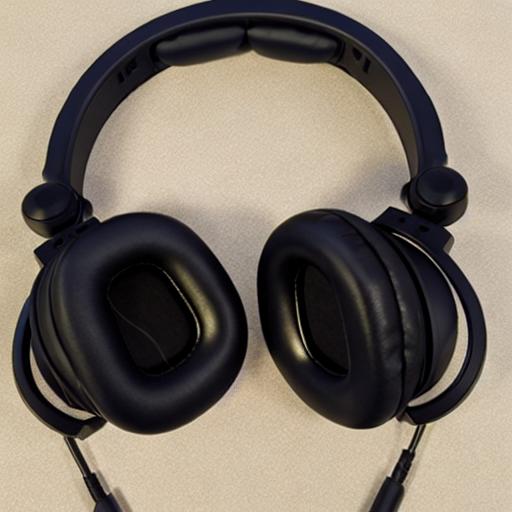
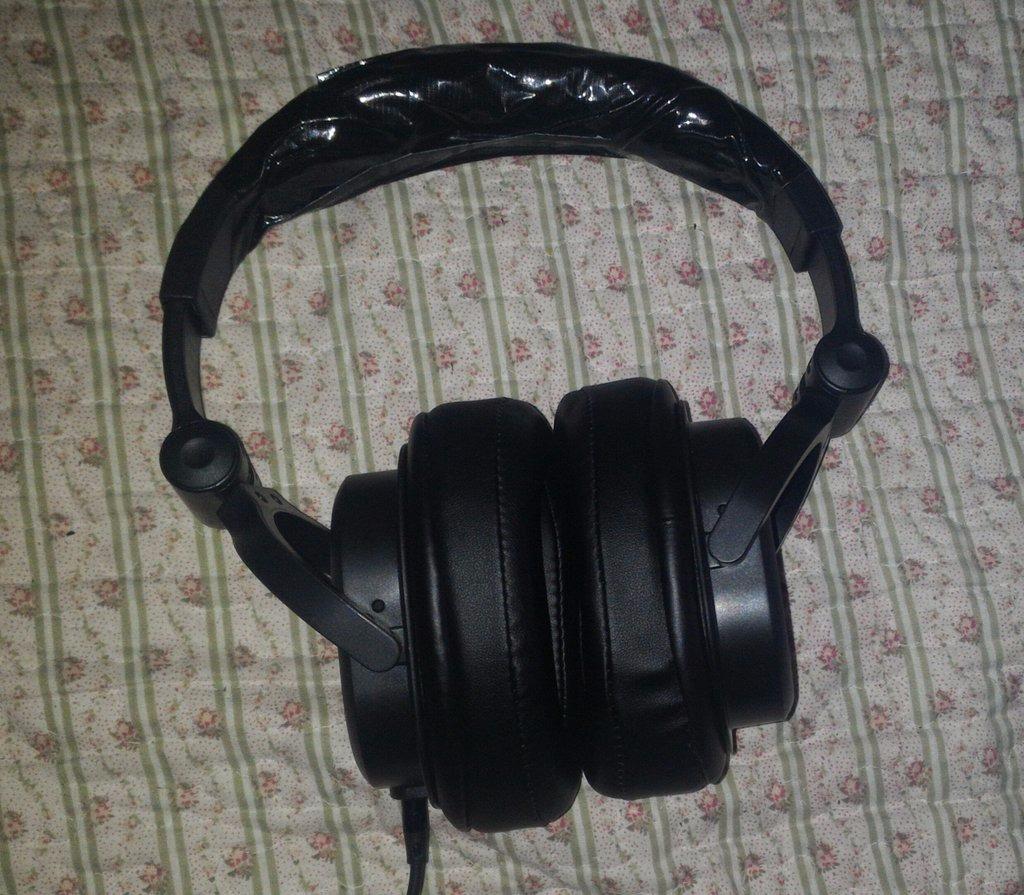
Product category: headphones
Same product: no